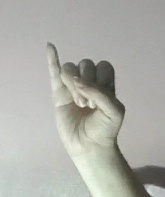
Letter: meem